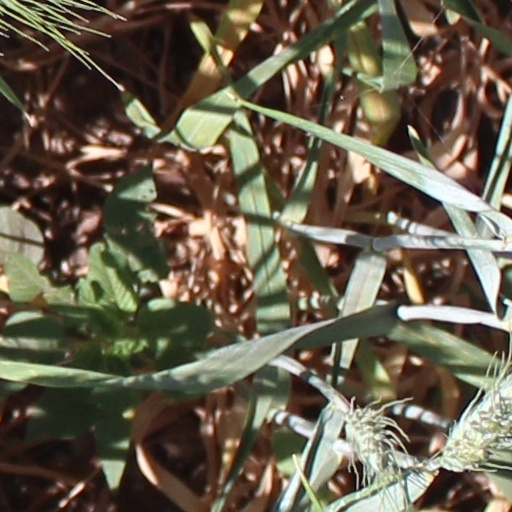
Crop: wheat